Armour Hills, Kansas City, Missouri

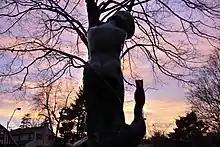
Armour Center Fountain built in 1924

Armour Hills is a neighborhood located in Kansas City, Missouri. It is bounded on the west by Brookside Road, on the north by 65th Street, on the east by Oak Street and the south by Gregory Boulevard. The name of this area derives from the fact that the land was owned by members of the Armour family of the Armour and Company.